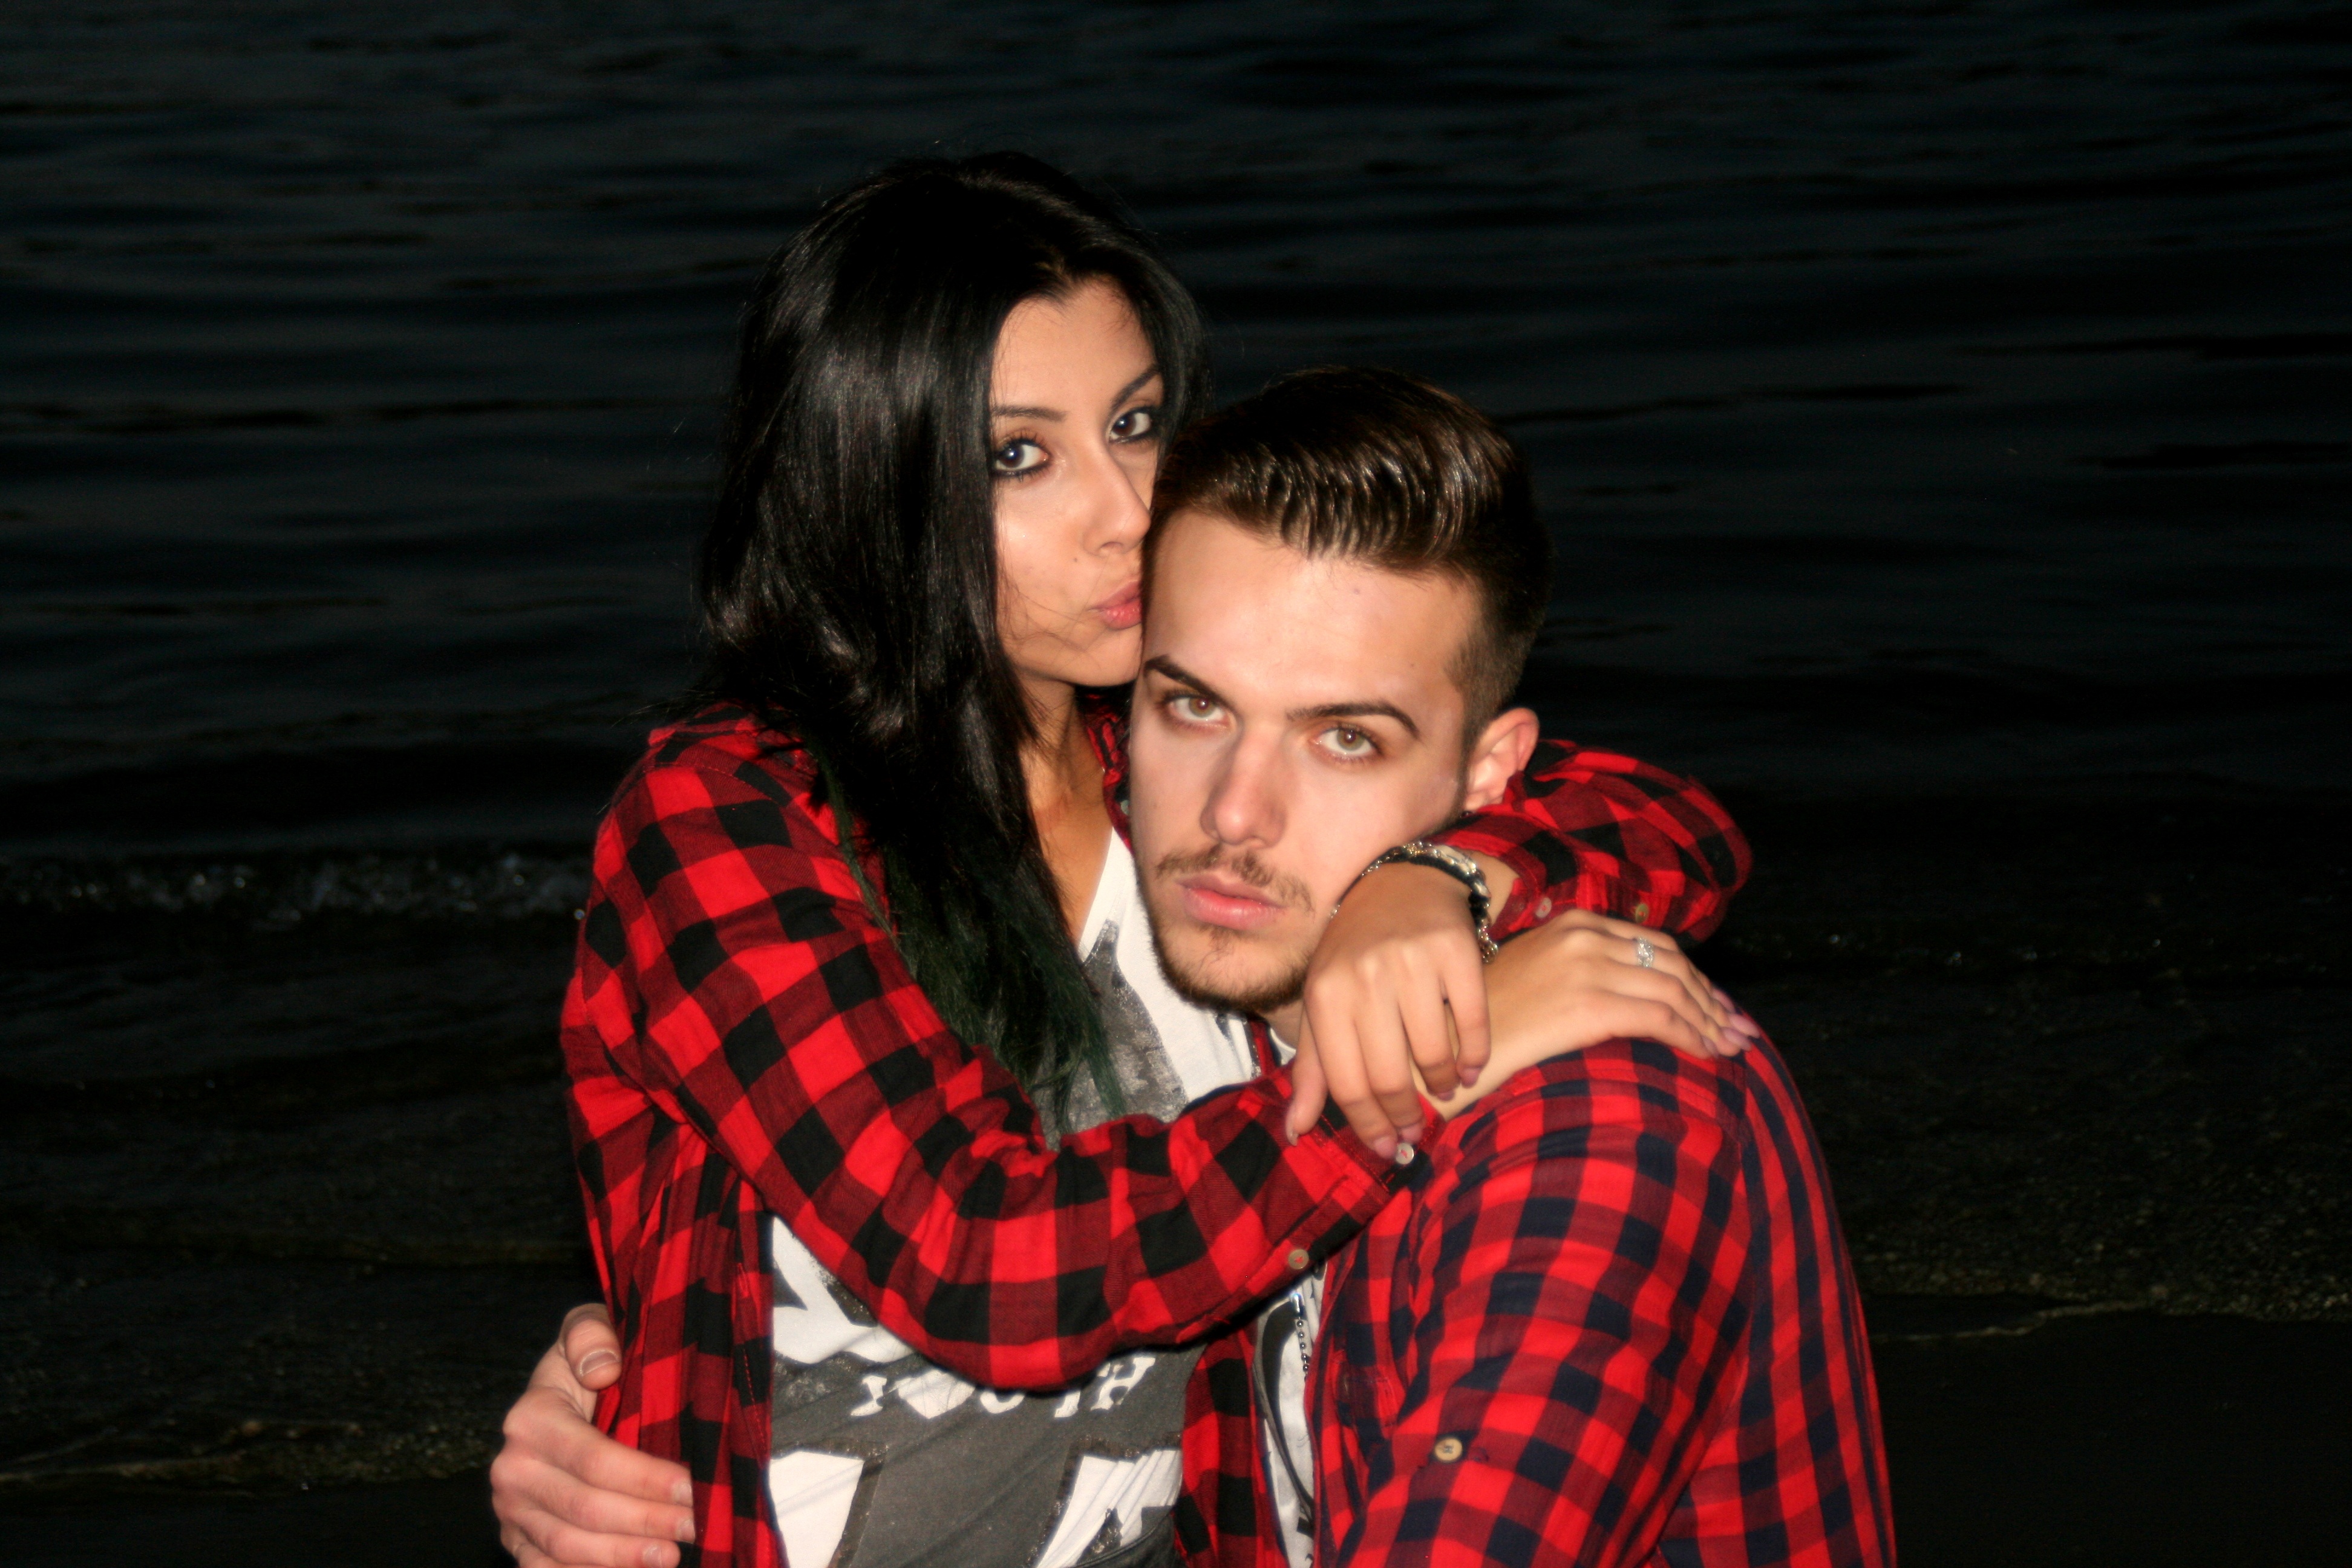
beach, water, people, love, couple, romance, beauty, interaction